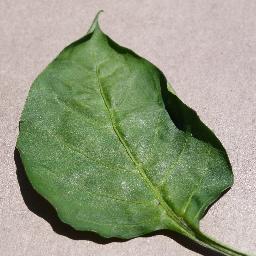
Label: Pepper,_bell___healthy